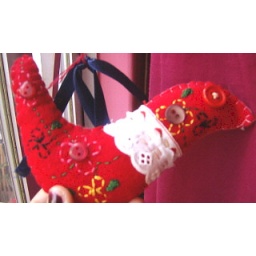
birds in the window